Norwegian School of Sport Sciences

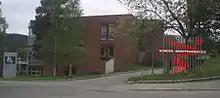
Norwegian School of Sport Sciences campus

The Norwegian School of Sport Sciences (NIH) is a public university located at Sognsvann in Oslo, Norway. It has the national responsibility for education and research related within sport sciences. It provides education at the Bachelor, Master and Doctorate levels.